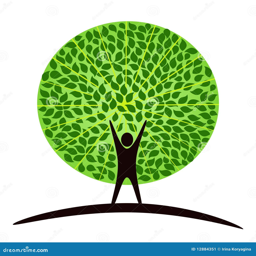
unity logo design : in its basis .